Raid at Cabanatuan

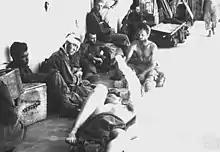
Former Cabanatuan POWs at a makeshift hospital in Talavera

The American prisoners were quickly returned to the United States, most by plane. Those who were still sick or weakened remained at American hospitals to continue to recuperate. On February 11, 1945, 280 POWs left Leyte aboard the transport USS "General A.E. Anderson" bound for San Francisco via Hollandia, New Guinea. In an effort to counter the improved American morale, Japanese propaganda radio announcers broadcast to American soldiers that submarines, ships, and planes were hunting the "General Anderson". The threats proved to be a bluff, and the ship safely arrived in San Francisco Bay on March 8, 1945.